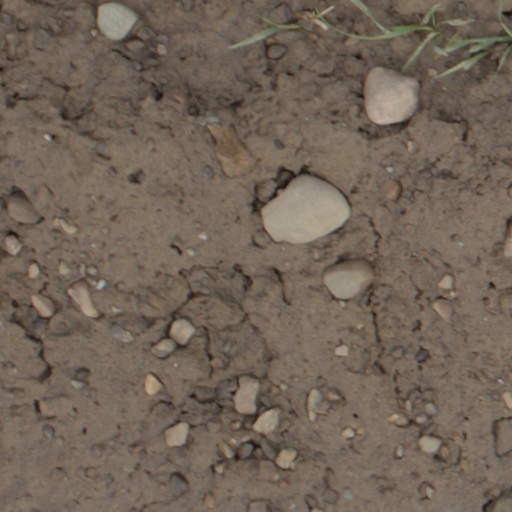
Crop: wheat